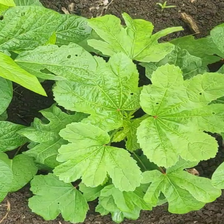
Weed species: Little_Mallow(Malva parviflora)